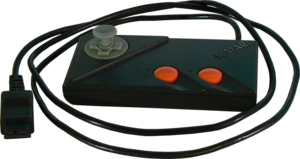
L'Atari 7800 est une console de jeux vidéo 8-bit de troisième génération, conçue et commercialisée par le constructeur américain Atari. Elle est sortie début 1986 aux États-Unis, puis dans le courant de l'année au Japon et seulement en 1991 en France.